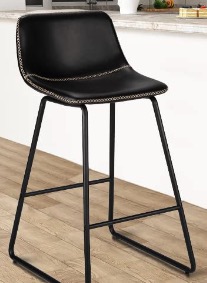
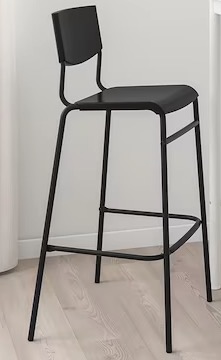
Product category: stool
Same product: no